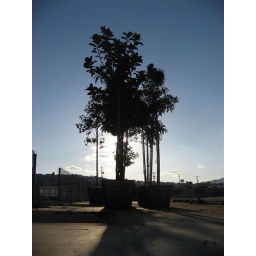
trees in boxes